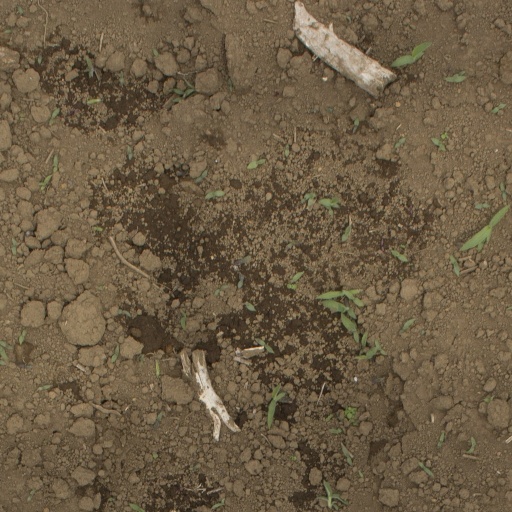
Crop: Jerusalem artichoke